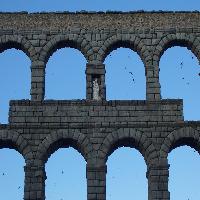
Weather: sun or clear